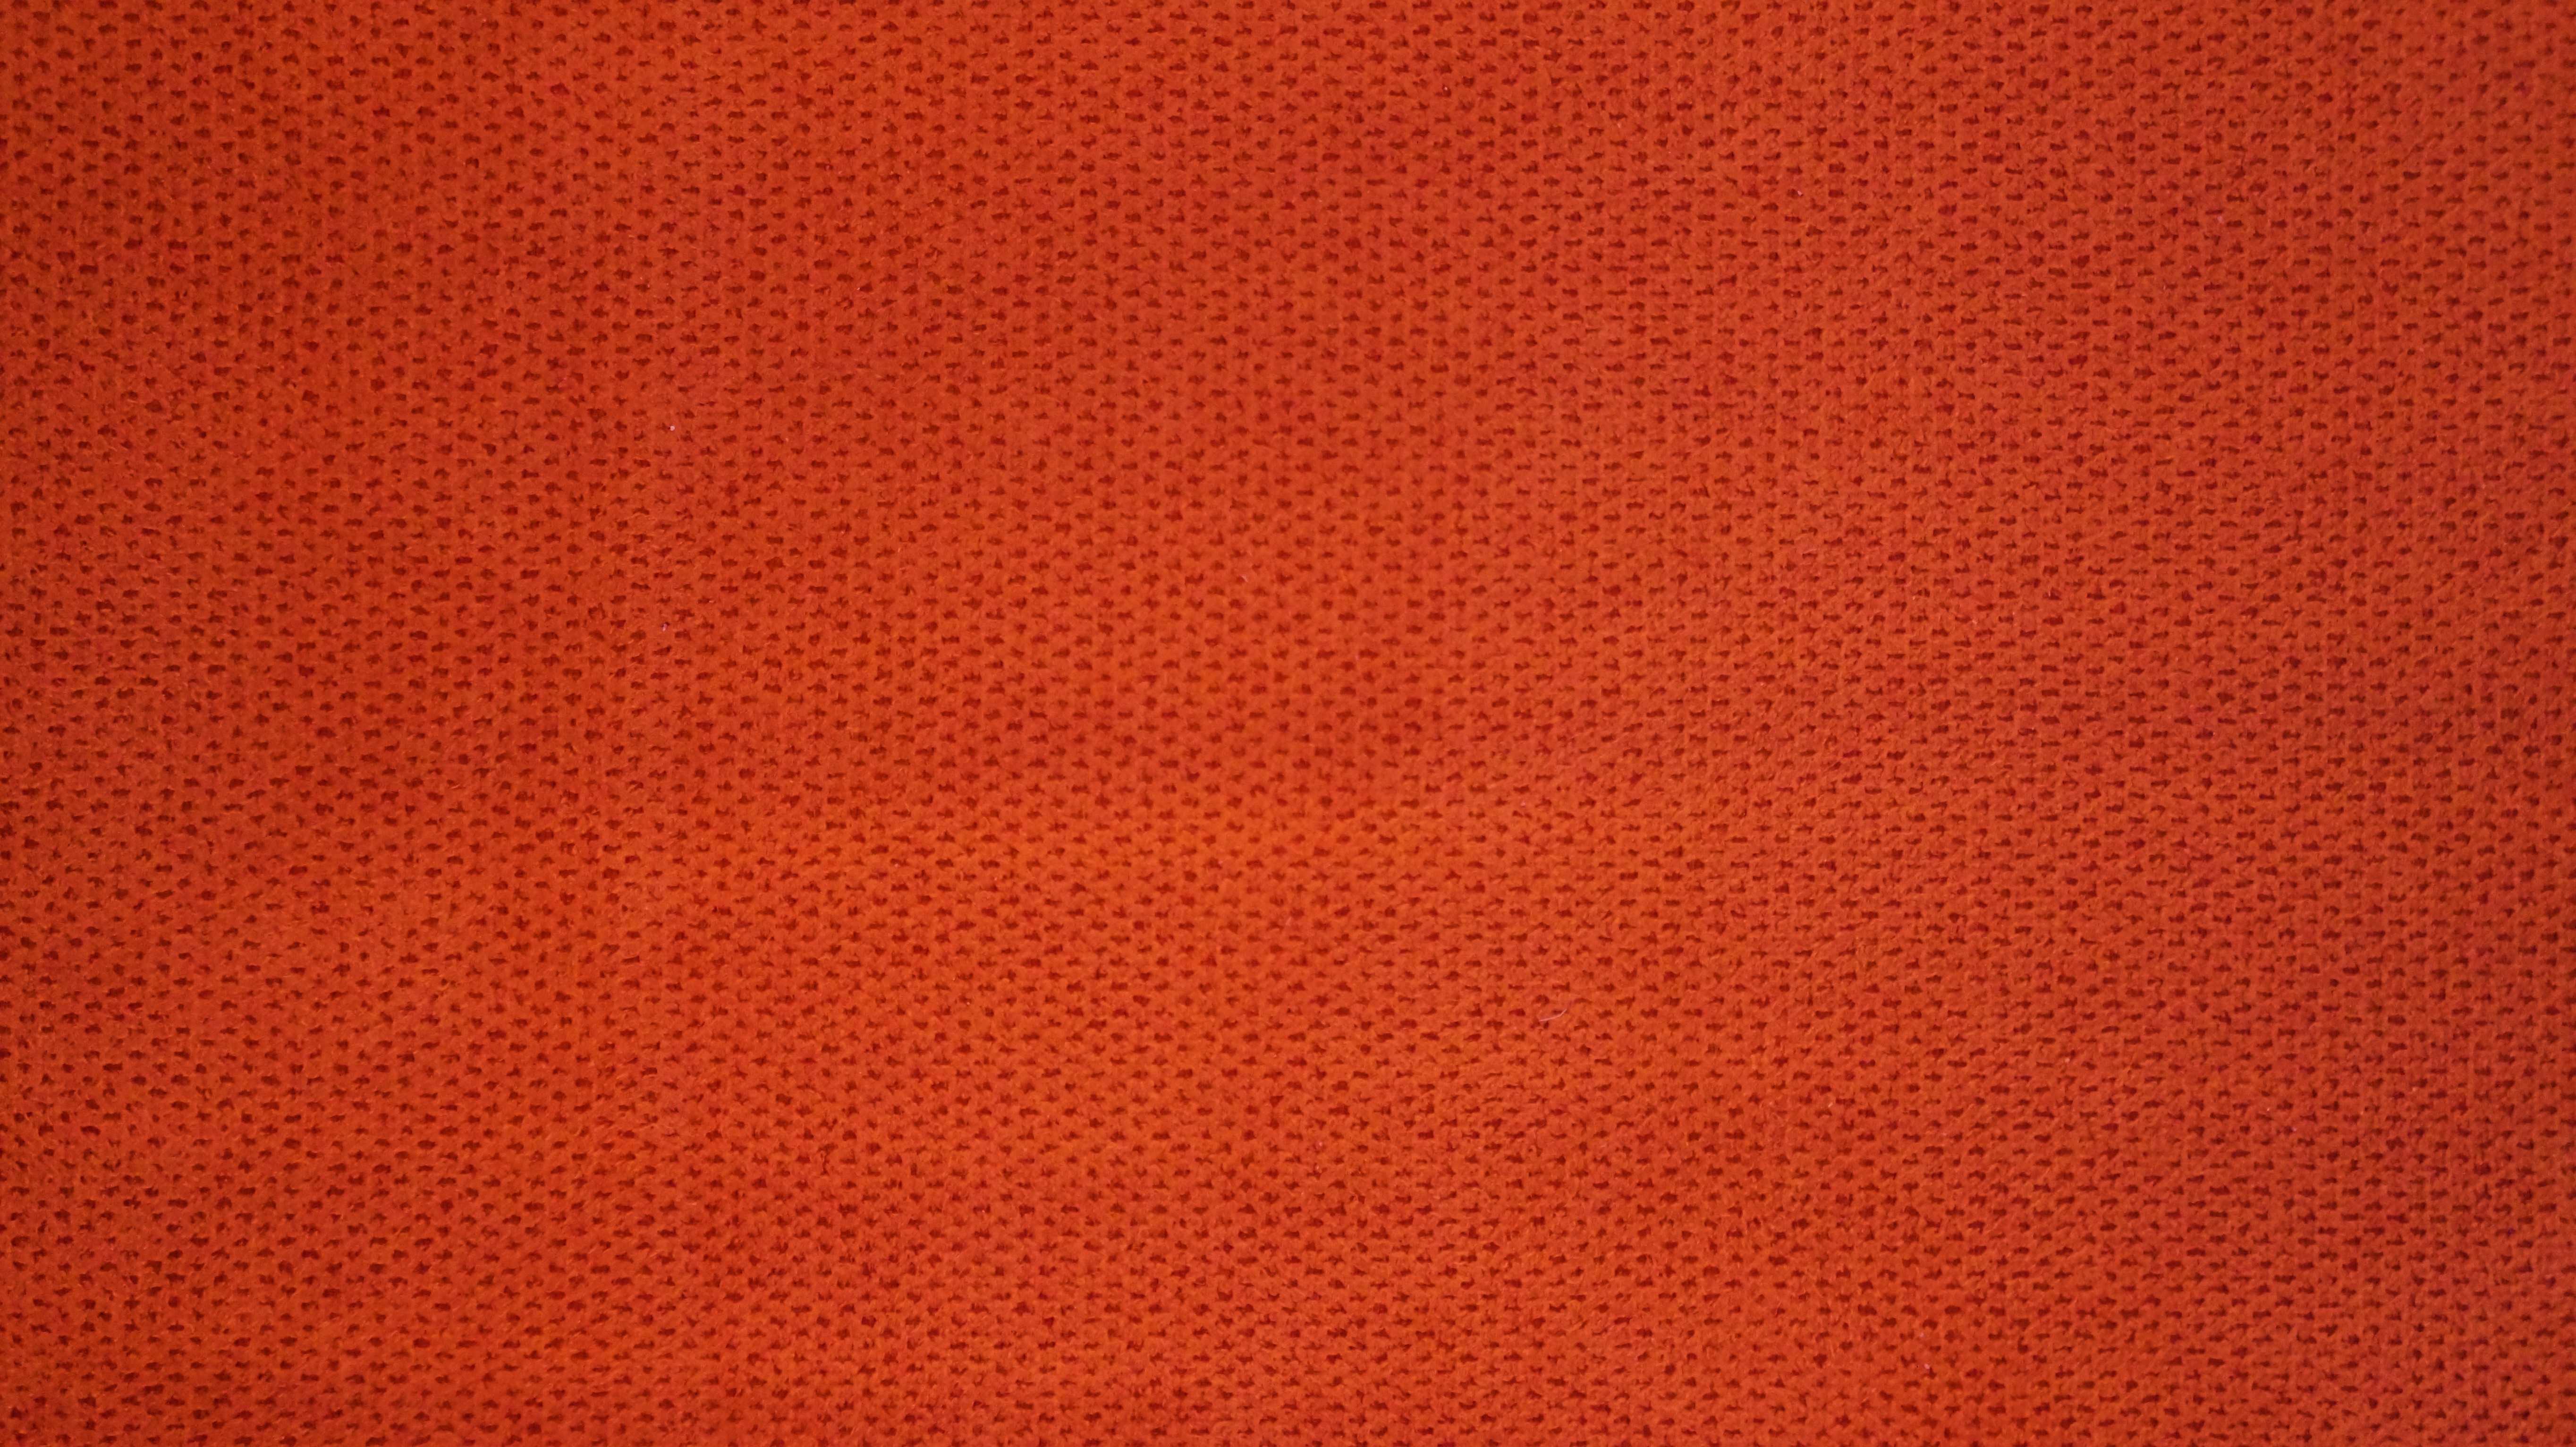
texture, orange, pattern, red, brown, material, braid, textile, design, bright, flooring